Fyodor Vasilyev

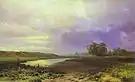
Wet Meadow 1872

The "boy genius", as he was called in the artistic circles of Russia, had no time to enjoy his popularity – he was diagnosed with tuberculosis and had to leave St. Petersburg forever. He moved to Crimea. The Society for Promotion of Artists sponsored his stay there, but he was obliged to pay with his paintings.